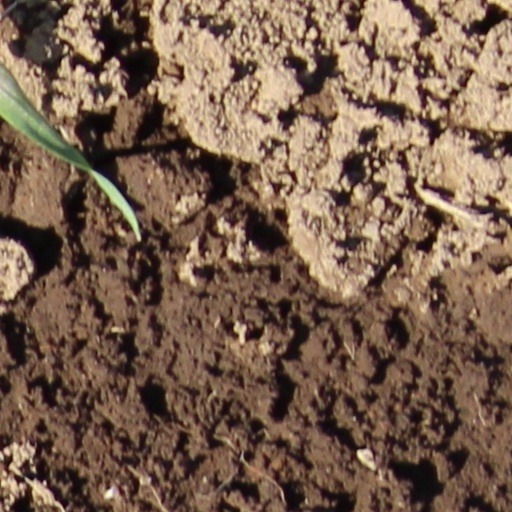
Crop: wheat